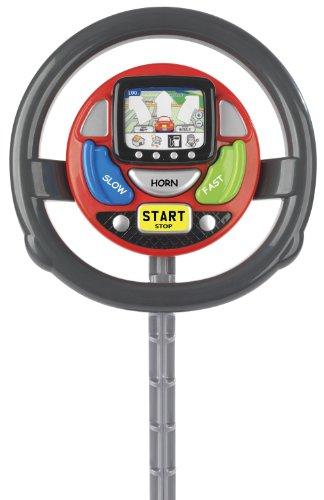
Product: CASDON Sat Nav Steering Wheel
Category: Toys & Games | Dress Up & Pretend Play | Pretend Play
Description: World’s first toy Sat Nav steering wheel.
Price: $16.39
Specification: ProductDimensions:4.5x8.5x17inches|ItemWeight:1.1pounds|ShippingWeight:1.32pounds(Viewshippingratesandpolicies)|DomesticShipping:ItemcanbeshippedwithinU.S.|InternationalShipping:ThisitemcanbeshippedtoselectcountriesoutsideoftheU.S.LearnMore|ASIN:B0037LJ0YG|Itemmodelnumber:634|Manufacturerrecommendedage:36months-9years|Batteries:3AAbatteriesrequired.